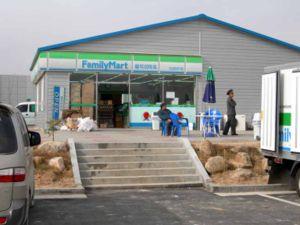
La zone industrielle de Kaesong, créée en 2002, est une région industrielle formant l'une des trois régions administratives spéciales de la Corée du Nord.